Sutton Hoo

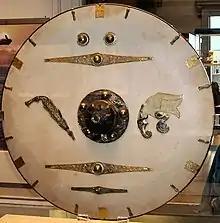
The shield-fittings reassembled

The cemetery contained remains of people who died violently, in some cases by hanging and decapitation. Often the bones have not survived, but the flesh had stained the sandy soil: the soil was laminated as digging progressed, so that the emaciated figures of the dead were revealed. Casts were taken of several of these.